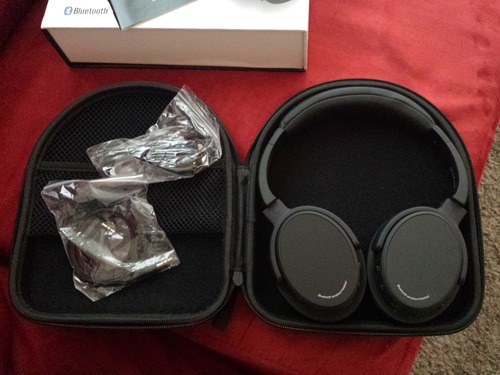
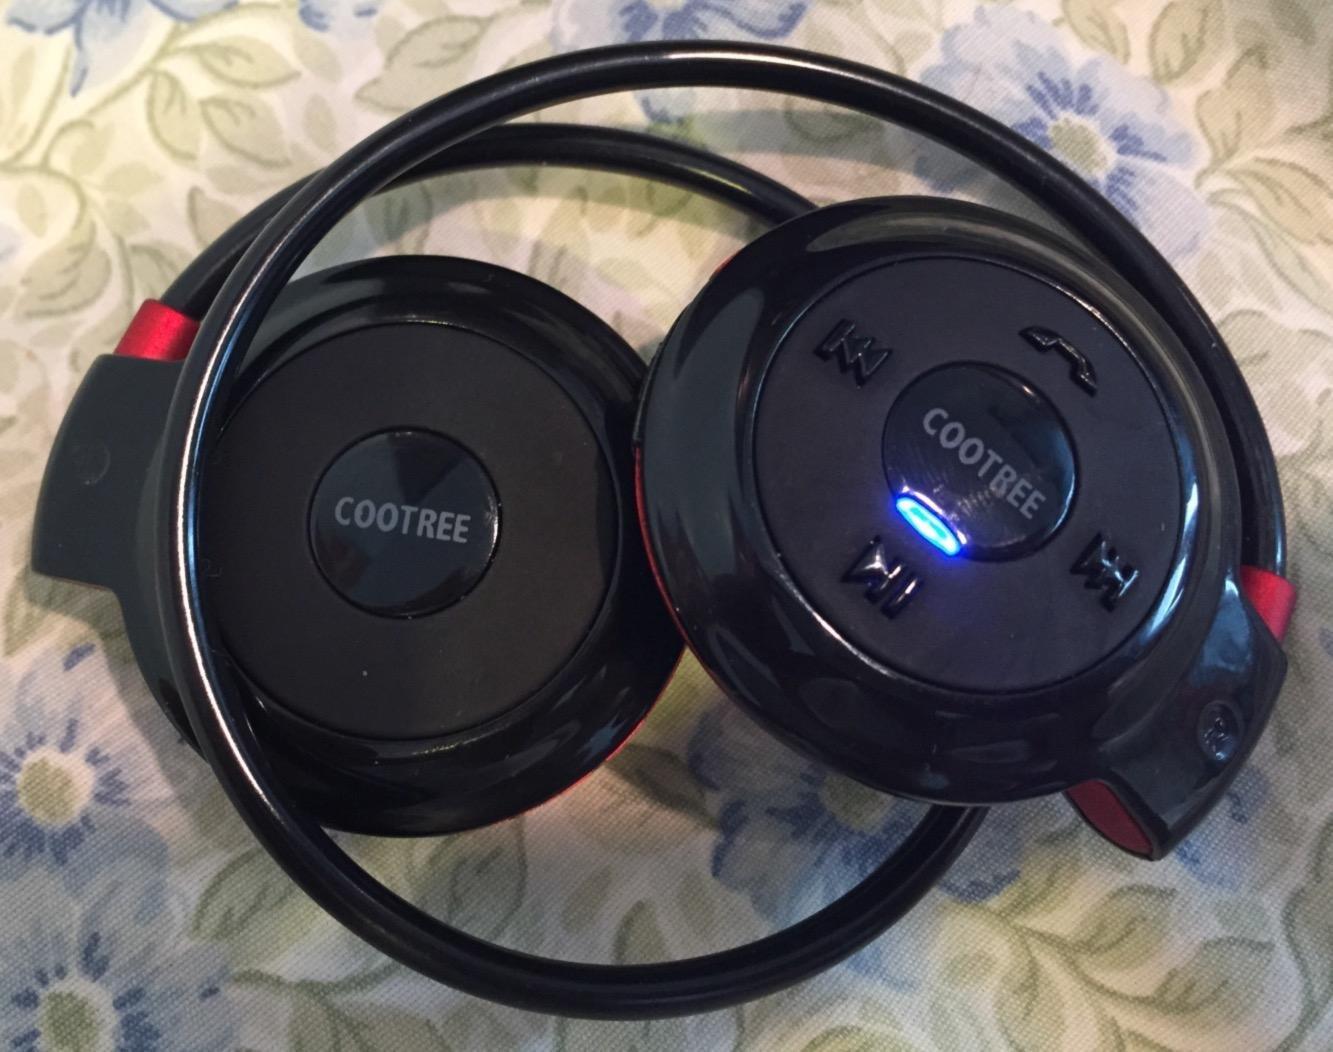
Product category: headphones
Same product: no